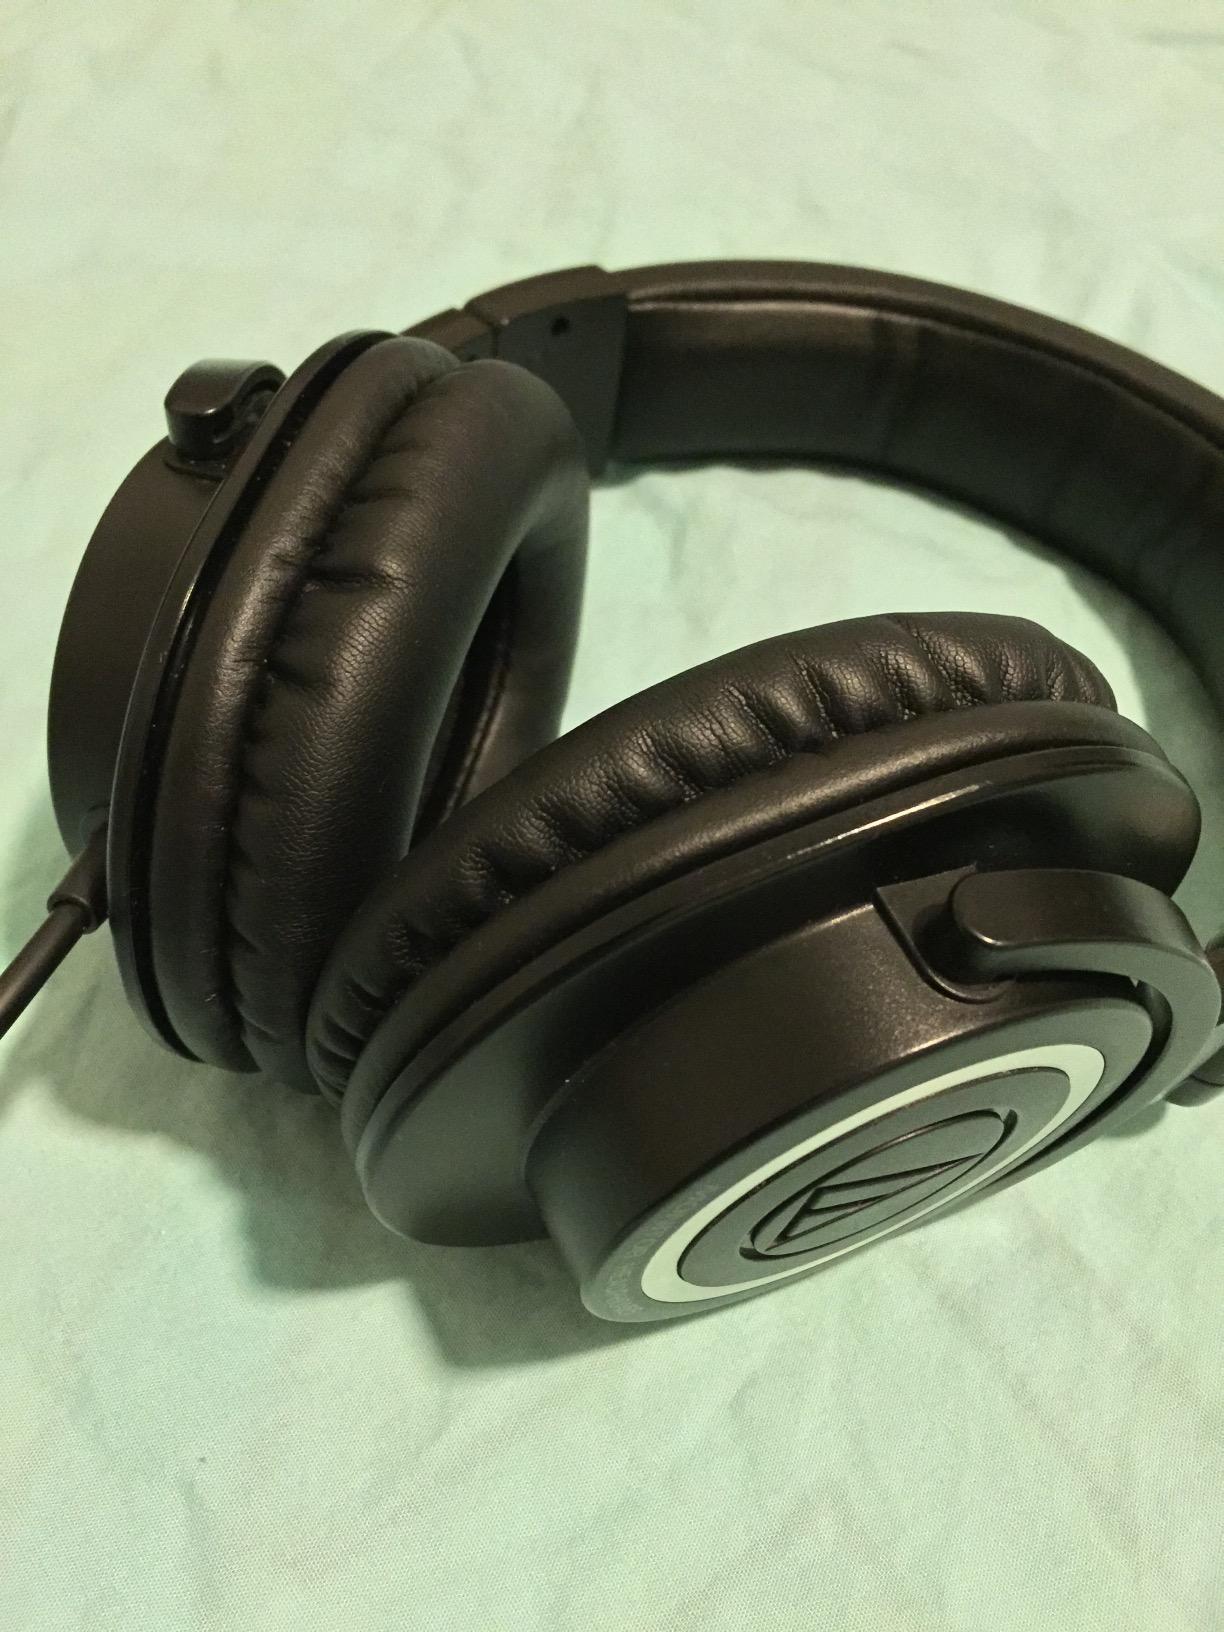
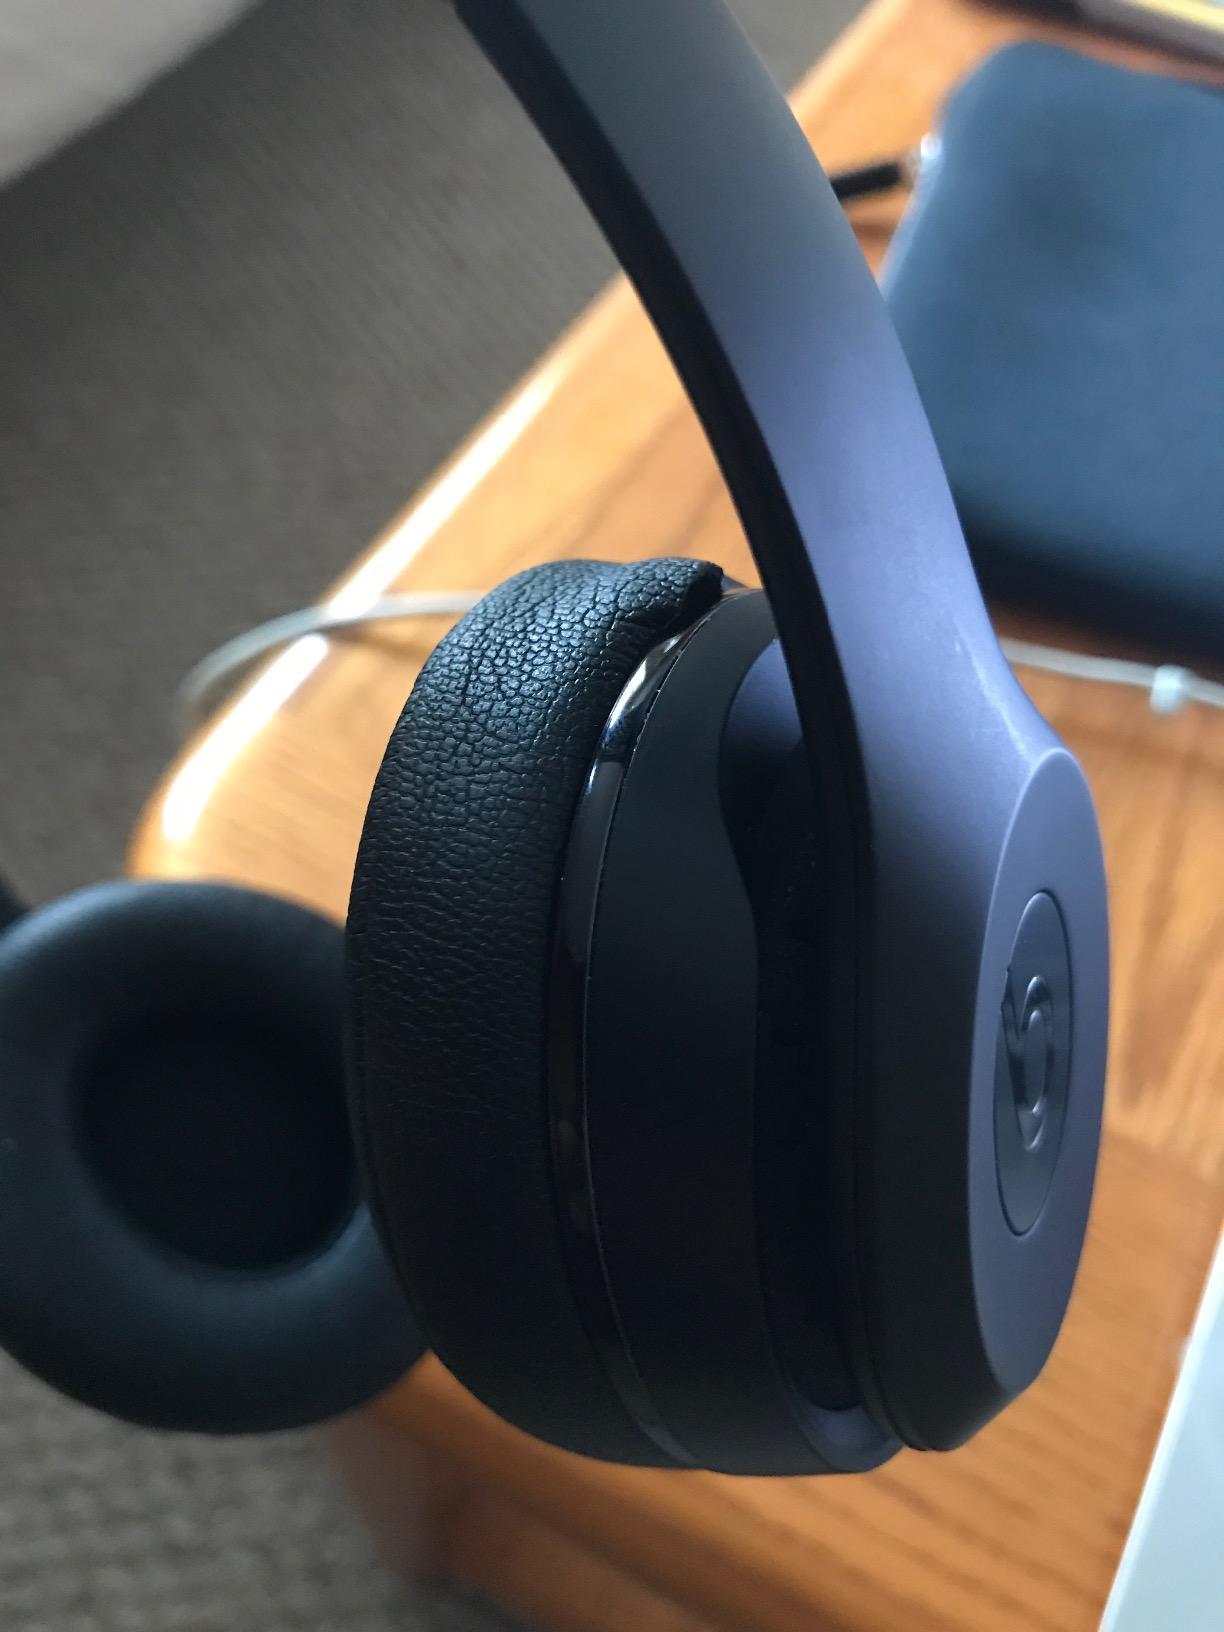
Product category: headphones
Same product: no